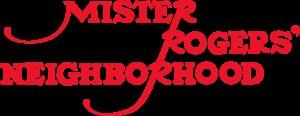
L'Extraordinaire Mr. Rogers ou Bonjour, voisin au Québec est un film américain réalisé par Marielle Heller, sorti en 2019.